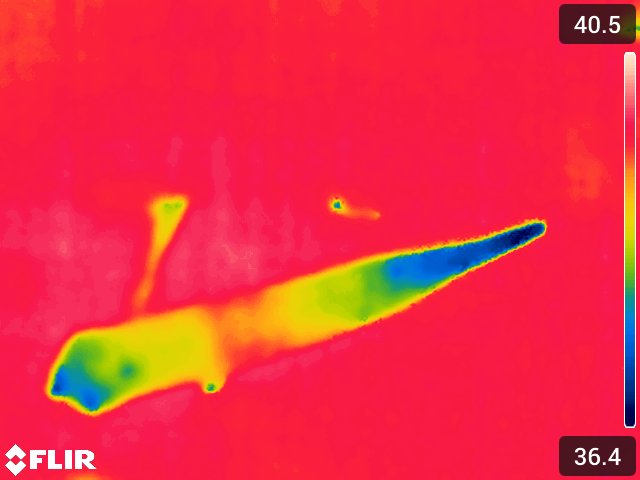
Maturity: over_matured